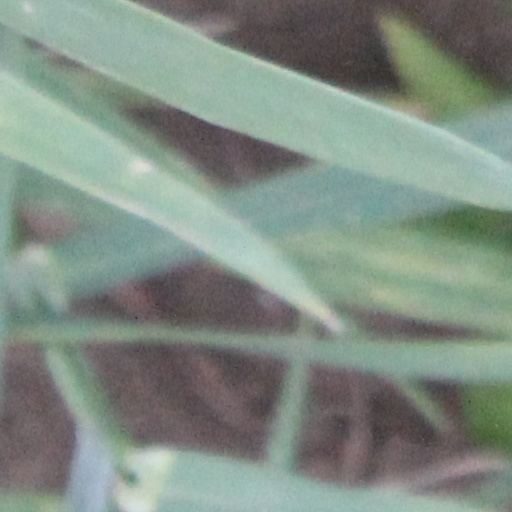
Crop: wheat